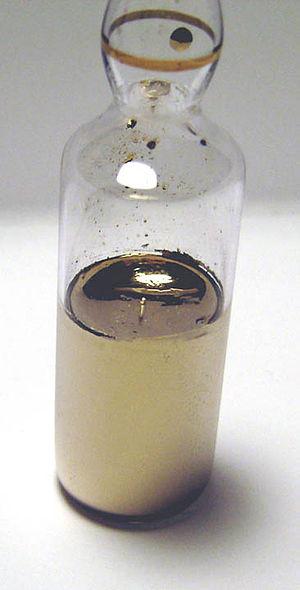
La chimie quantique relativiste intègre les résultats issus de la chimie quantique et de la mécanique relativiste pour rendre compte des propriétés des éléments chimiques et de la structure de leurs corps simples, en particulier pour les éléments les plus lourds du tableau périodique. Un exemple bien connu a trait à la couleur de l’or, qui n’est pas de couleur argentée comme la plupart des autres métaux en raison d’effets relativistes.